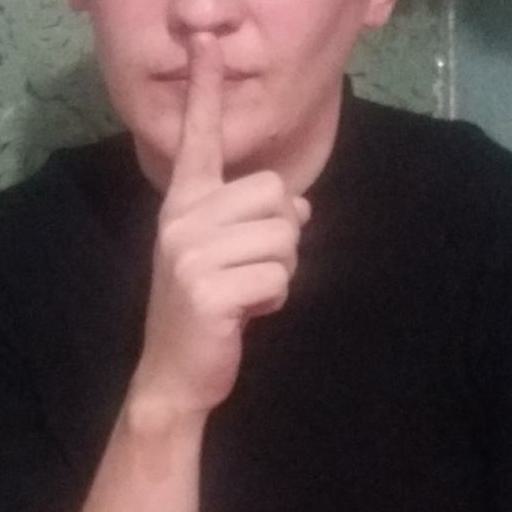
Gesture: mute